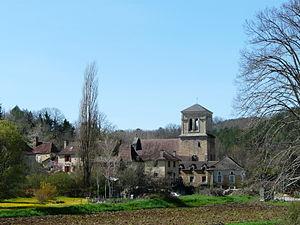
Le village de Journiac, Dordogne, France.
Journiac est une commune française située dans le département de la Dordogne, en région Nouvelle-Aquitaine.